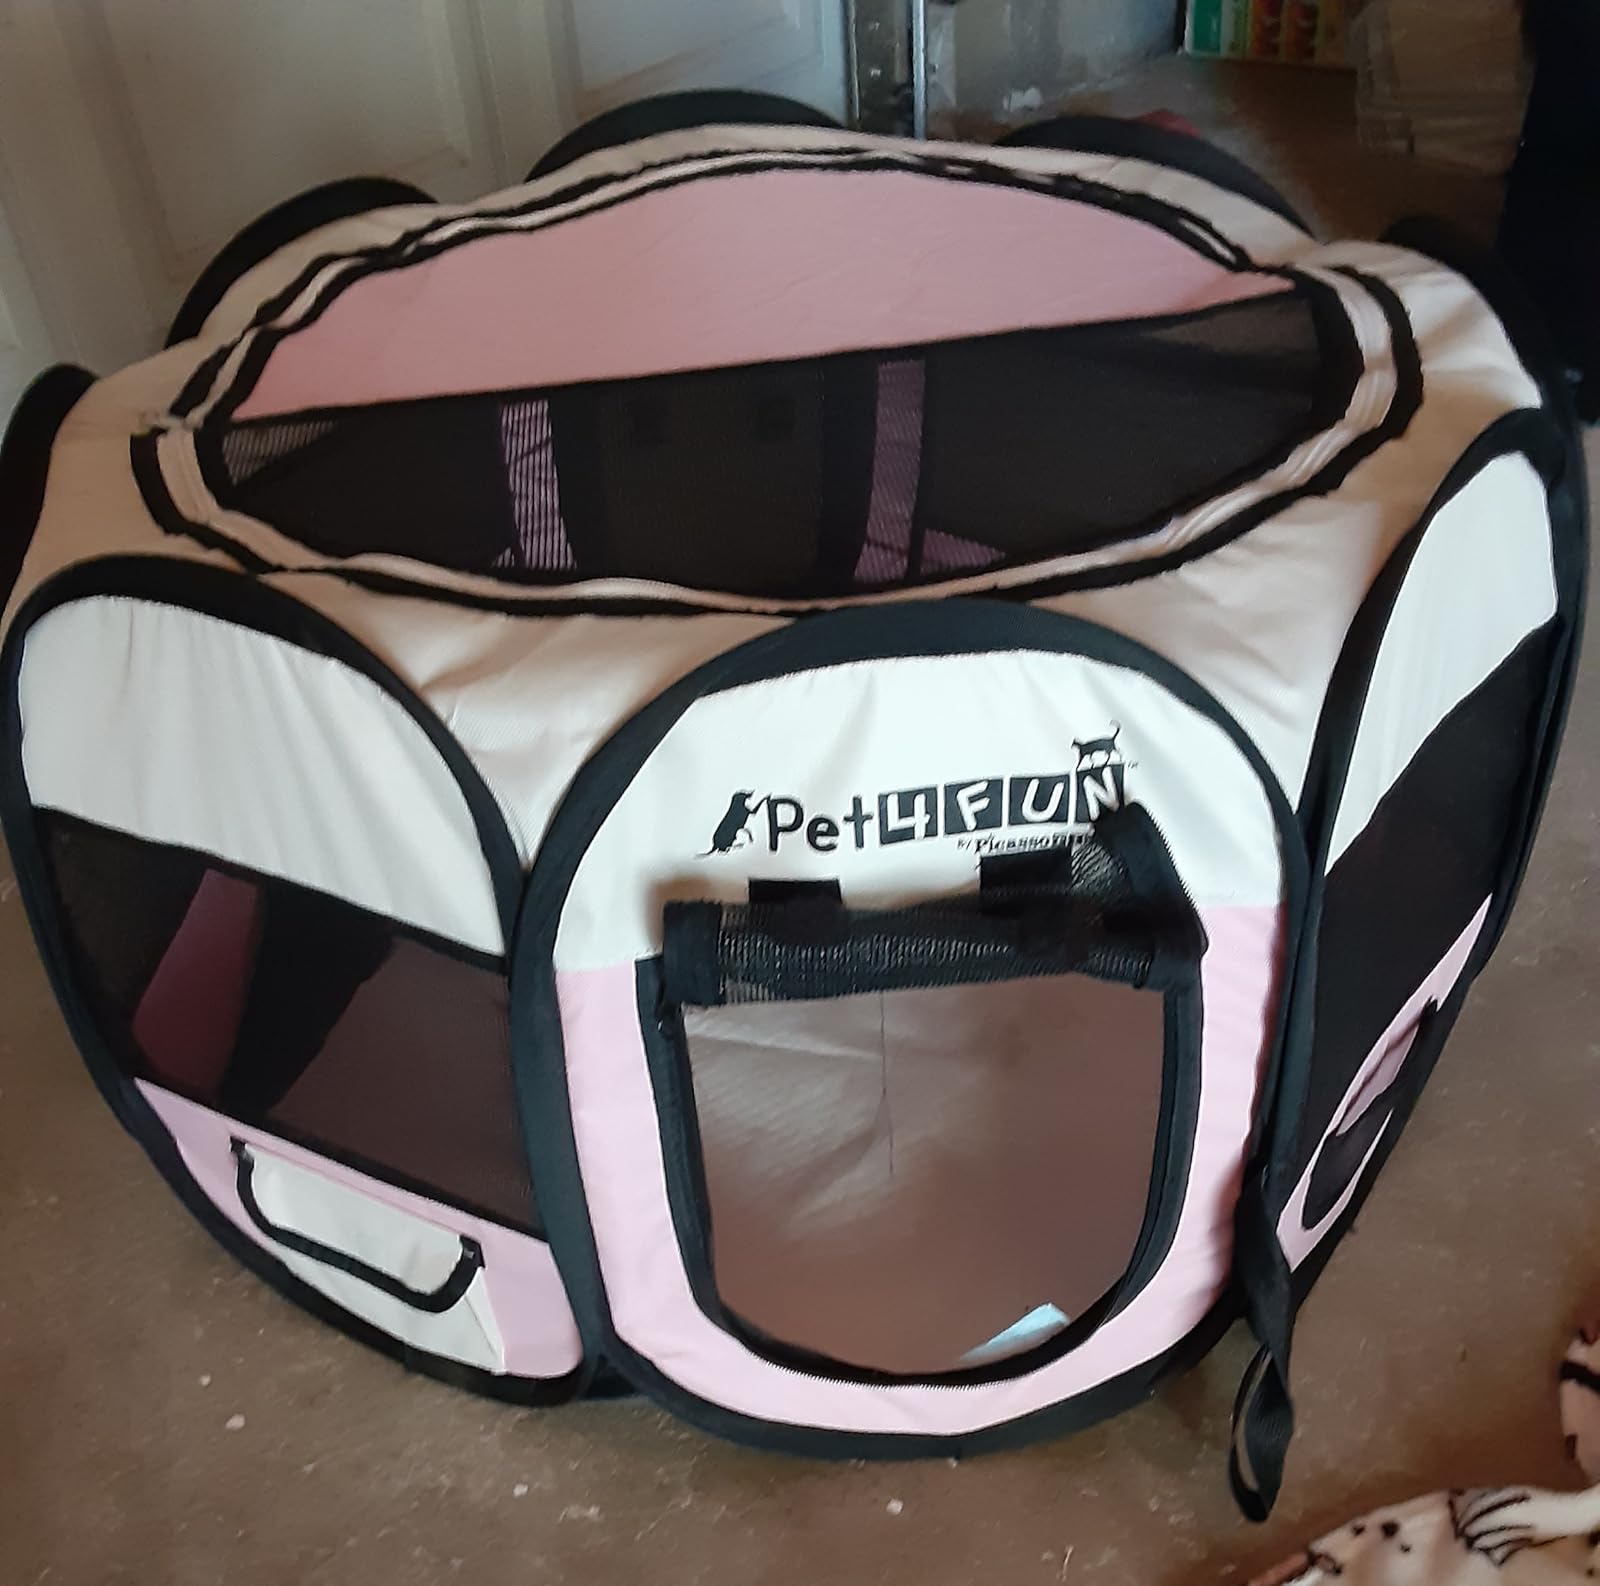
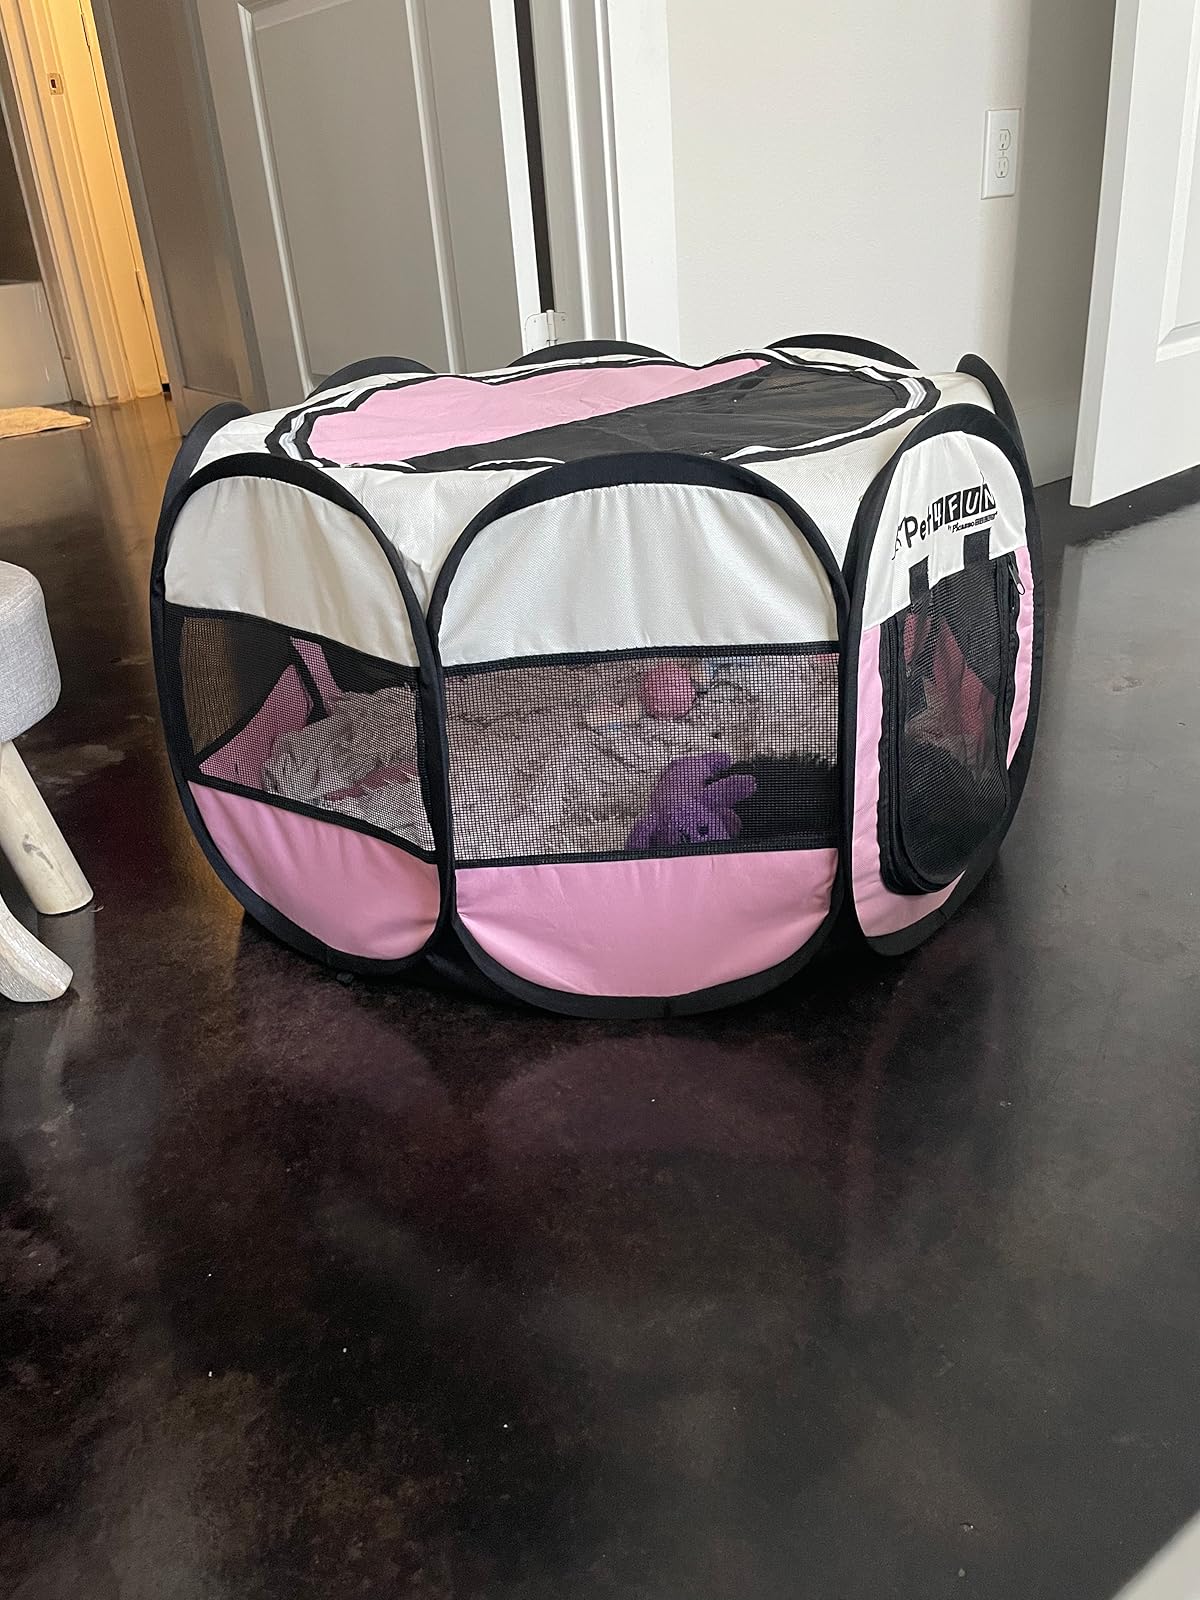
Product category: items_kennel
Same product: yes